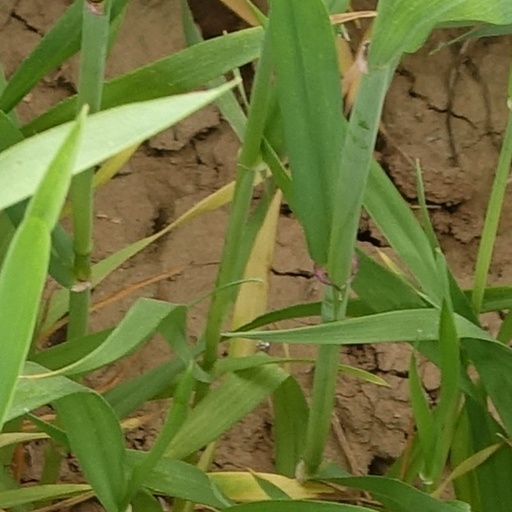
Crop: wheat